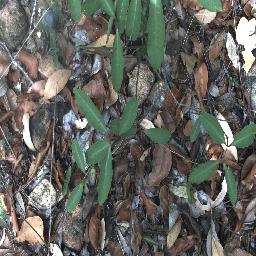
Label: rubber_vine